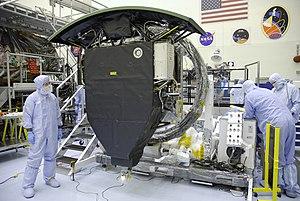
Le télescope spatial Hubble est un télescope spatial développé par la NASA avec une participation de l'Agence spatiale européenne, opérationnel depuis 1990. Son miroir de grande taille, qui lui permet de restituer des images avec une résolution angulaire inférieure à 0,1 seconde d'arc, ainsi que sa capacité à observer à l'aide d'imageurs et de spectroscopes dans l'infrarouge proche et l'ultraviolet, lui permettent de surclasser, pour de nombreux types d'observation, les instruments au sol les plus puissants, handicapés par la présence de l'atmosphère terrestre. Les données collectées par Hubble ont contribué à des découvertes de grande portée dans le domaine de l'astrophysique, telles, que la mesure du taux d'expansion de l'Univers, la confirmation de la présence de trous noirs supermassifs au centre des galaxies, ou l'existence de la matière noire et de l'énergie noire.